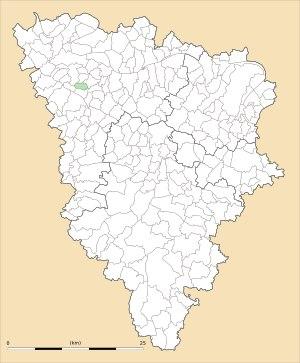
Favrieux est une commune française située dans le département des Yvelines en région Île-de-France.